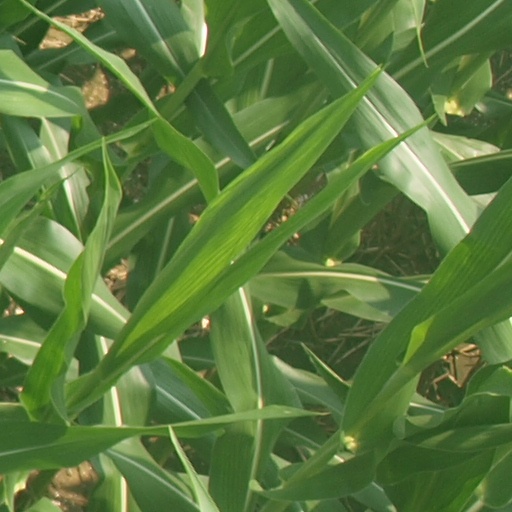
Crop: maize; corn